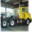
Label: truck